Ride Along 2

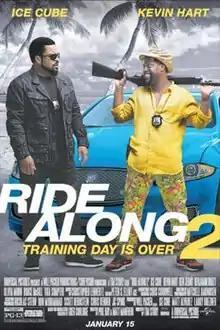
Theatrical release poster

Ride Along 2 is a 2016 American buddy cop action comedy film directed by Tim Story and written by Phil Hay and Matt Manfredi. It is the sequel to the 2014 film "Ride Along". The film stars Kevin Hart, Ice Cube, Ken Jeong, Benjamin Bratt, Olivia Munn, Bruce McGill and Tika Sumpter.